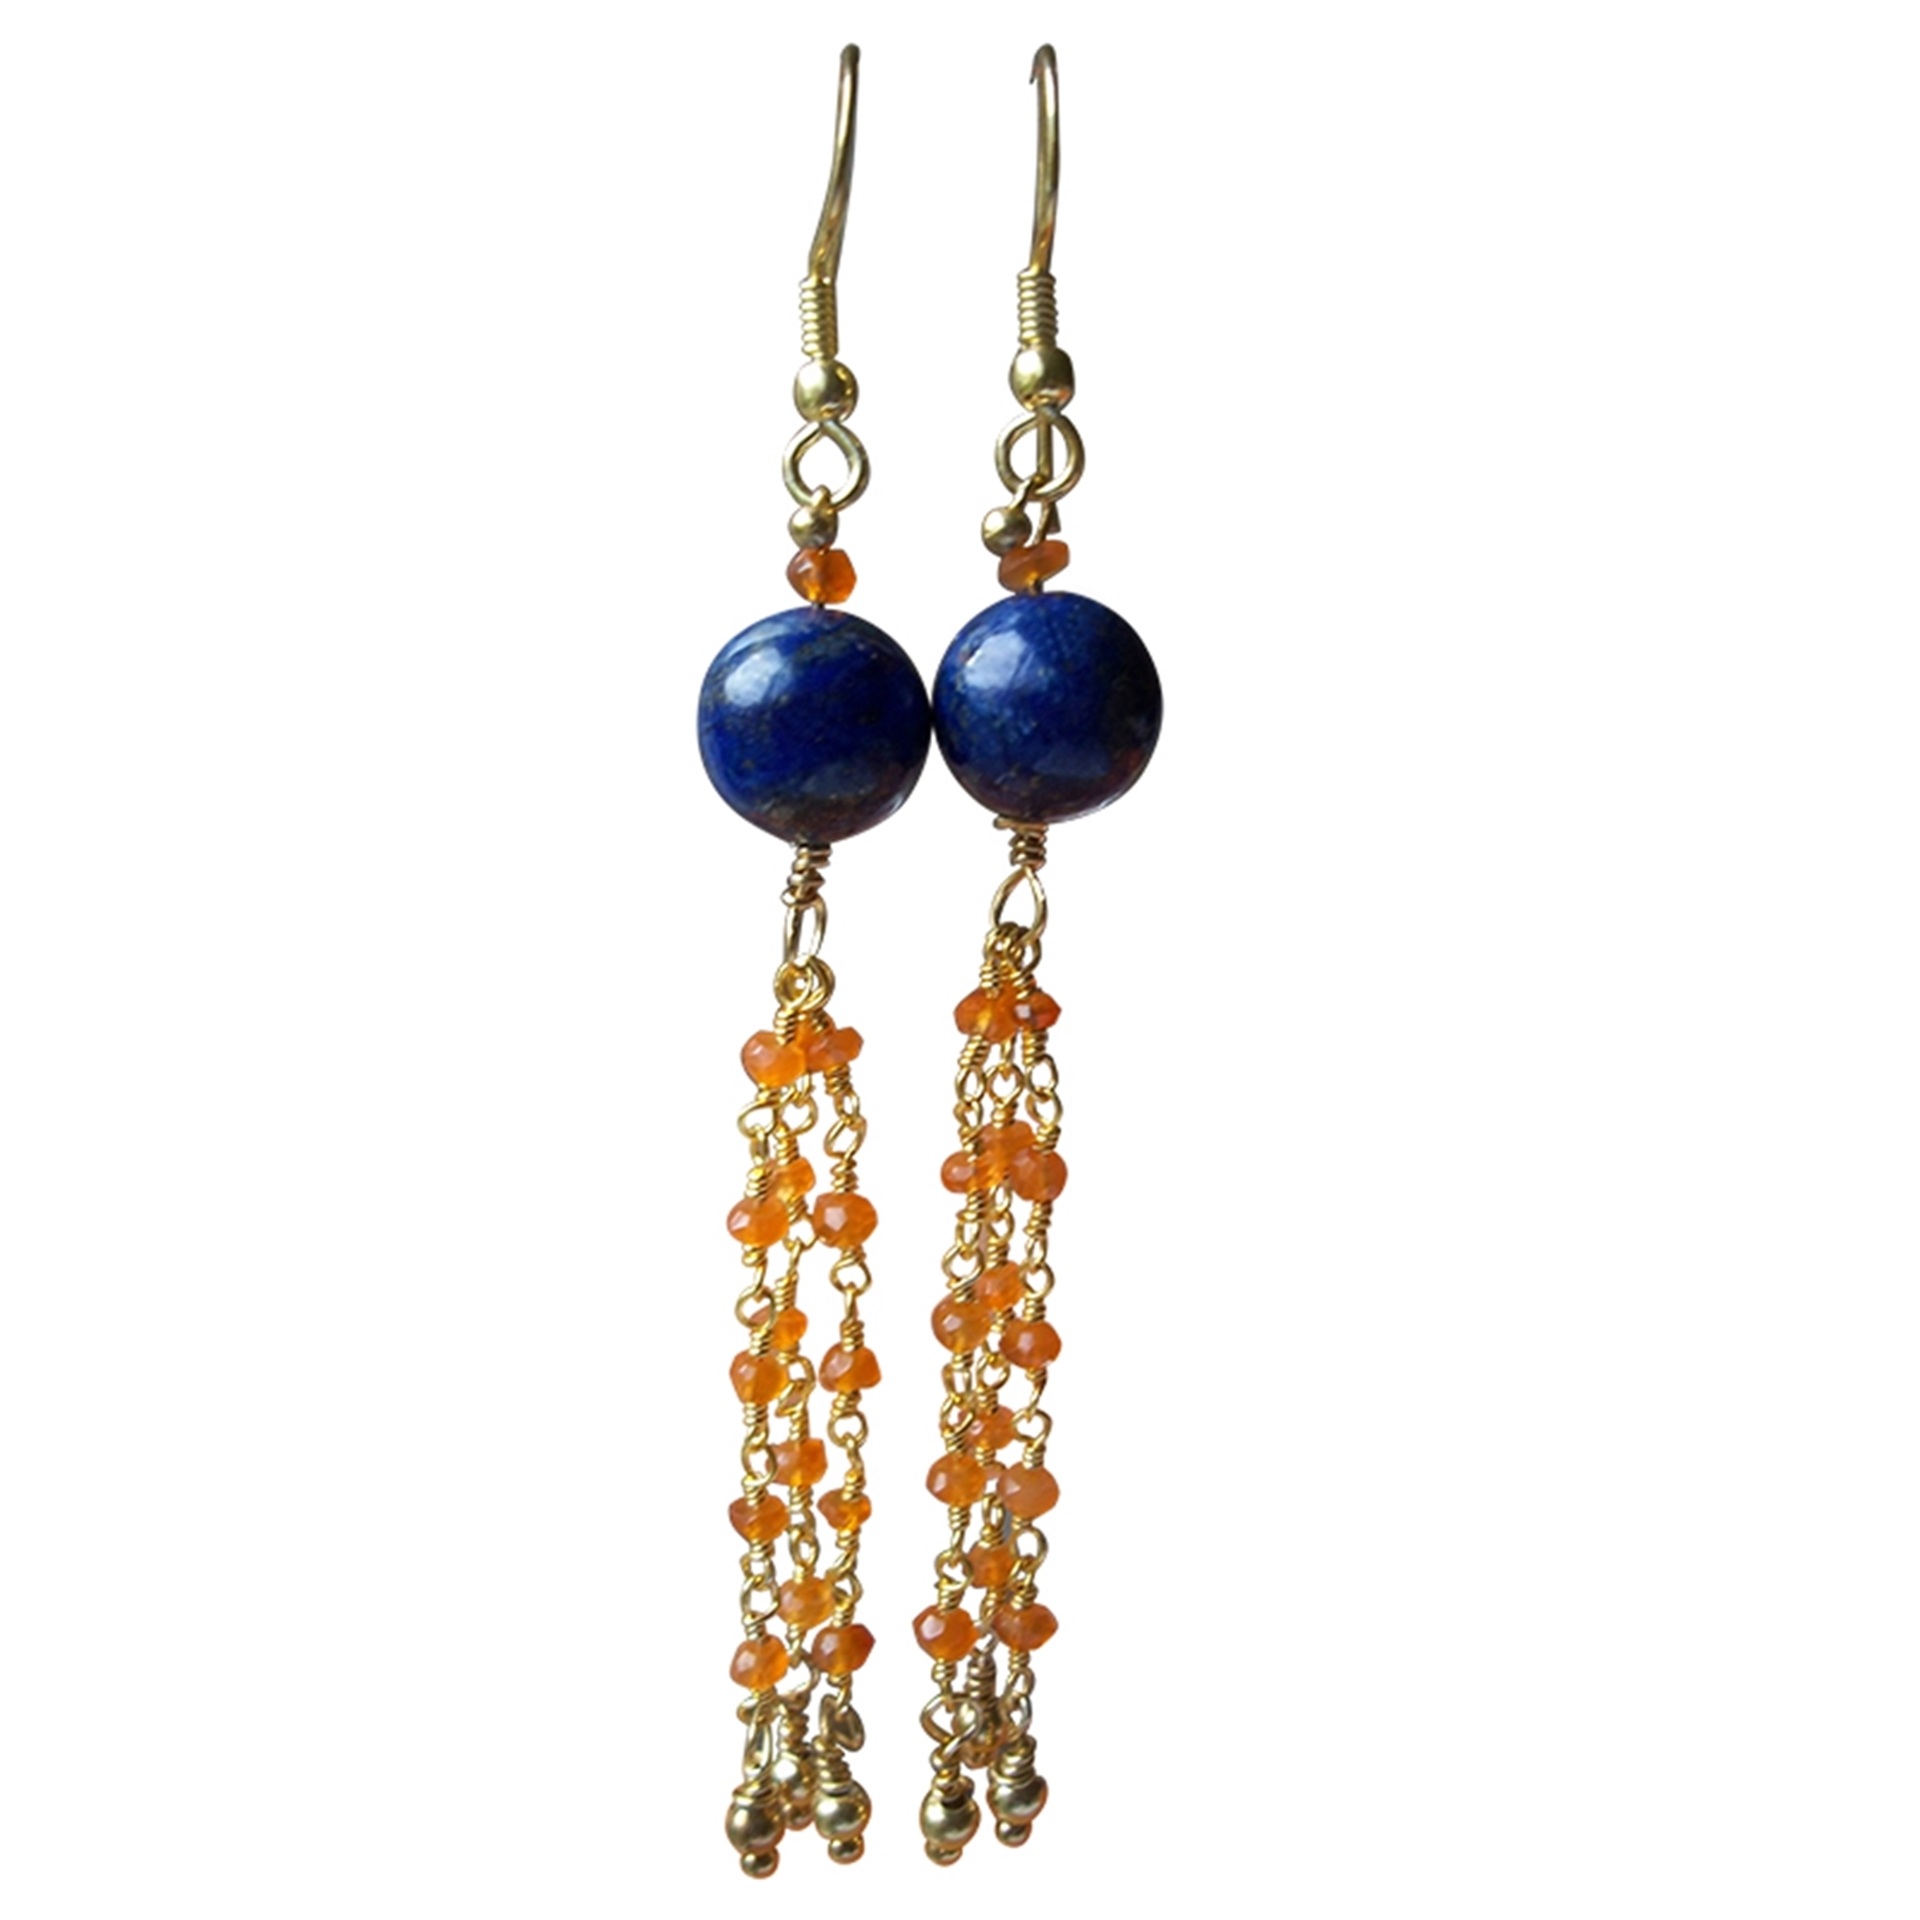
chain, fashion, jewellery, earrings, gemstone, jewels, fashion accessory, body jewelry